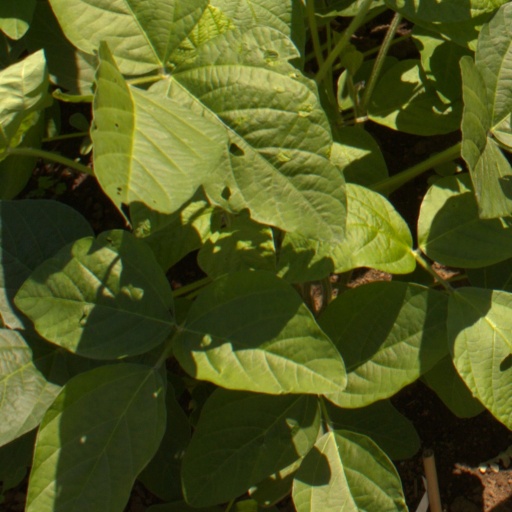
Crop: soybean